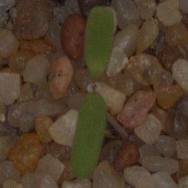
Label: fat_hen